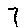
Label: 7